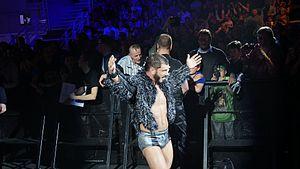
La 33ᵉ édition de WrestleMania est une manifestation de catch produite par la World Wrestling Entertainment, une fédération de catch américaine, qui est télédiffusée, visible en paiement à la séance, sur le WWE Network ainsi que sur la chaîne de télévision française AB1. L'événement s'est déroulé le 2 avril 2017 au Stade Camping World à Orlando, dans l'état de Floride. Il s'agit de la trente-troisième édition de WrestleMania, qui fait partie avec le Royal Rumble, SummerSlam et les Survivor Series du « Big Four » à savoir « les Quatre Grands ». Il s'agit de la plus grande représentation annuelle de divertissement sportif. C'est la seconde fois que WrestleMania, après WrestleMania XXIV en 2008, prend place au Stade Camping World à Orlando et la troisième fois que WrestleMania se tiendra dans l’état de Floride pour le Showcase of the Immortals après WrestleMania XXIV et WrestleMania XXVIII qui s’est déroulé à Miami en 2012.